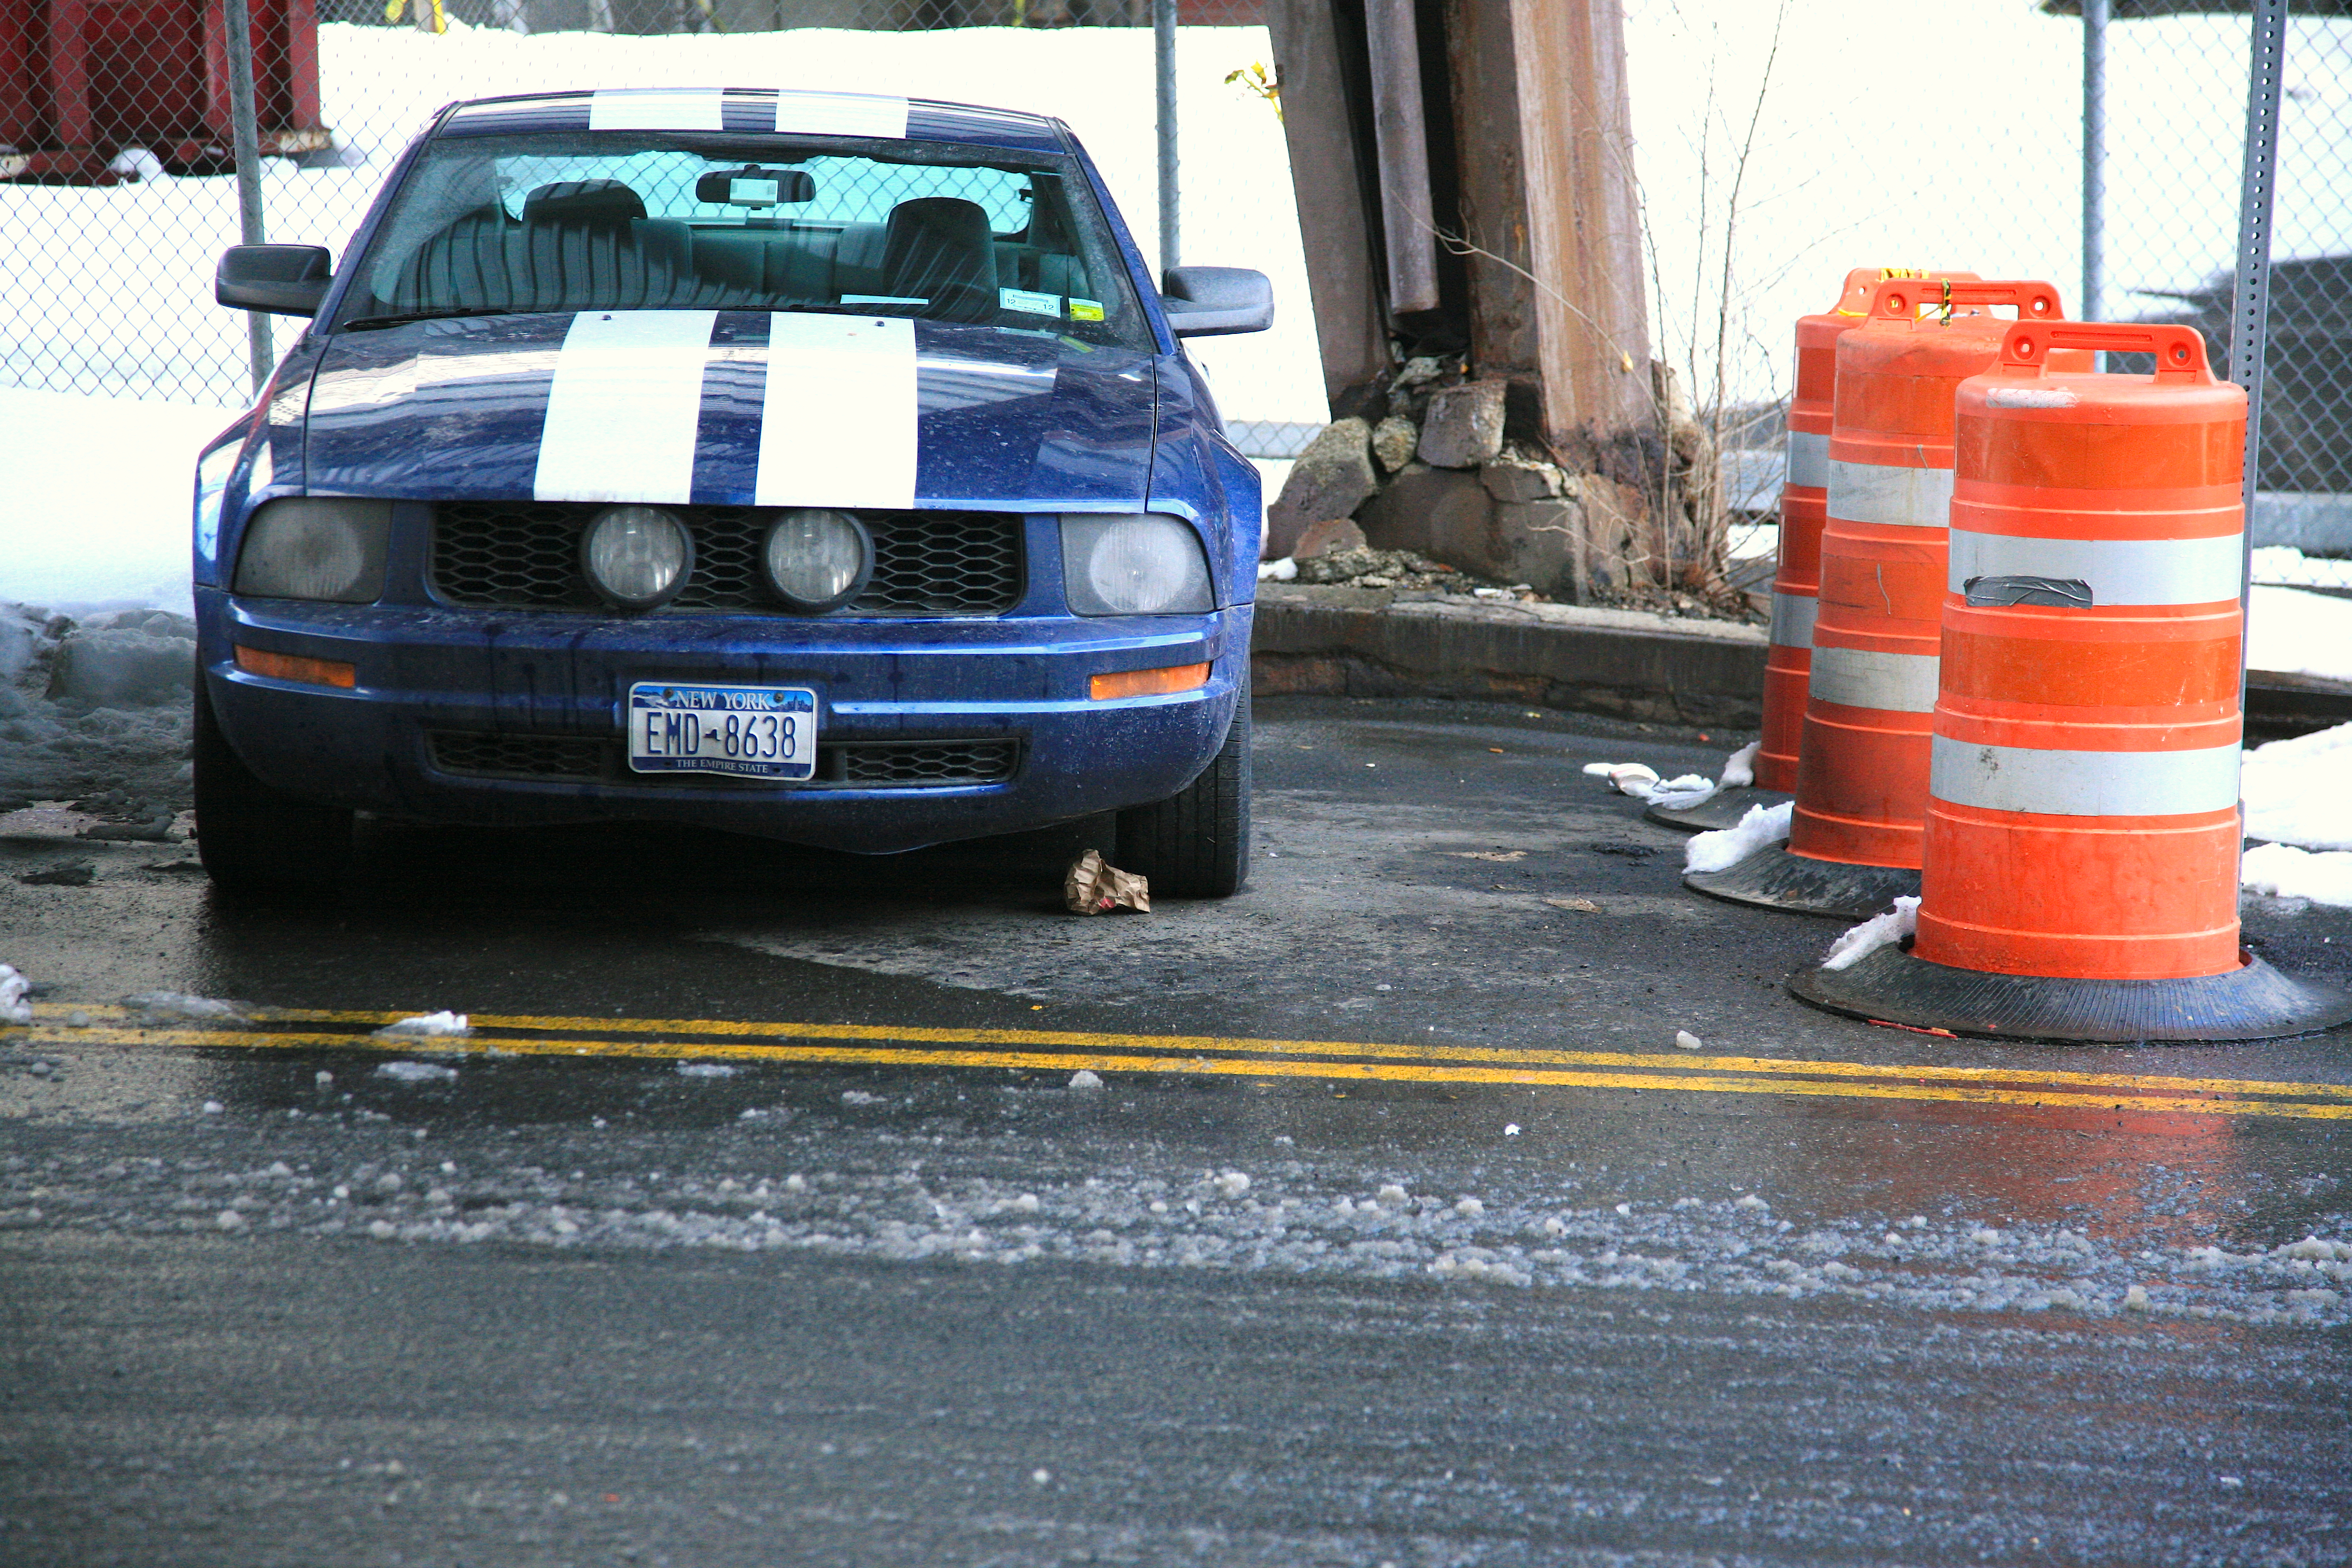
car, wheel, manhattan, vehicle, nyc, canon, bumper, ford, newyork, newyorkcity, racing, ny, 5d, race track, bmw, mustang, lowermanhattan, fordmustang, ef24105mmf4lisusm, auto racing, automobile make